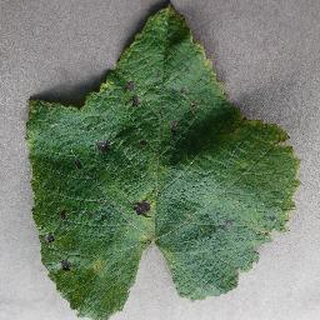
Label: grape_leaf_blight